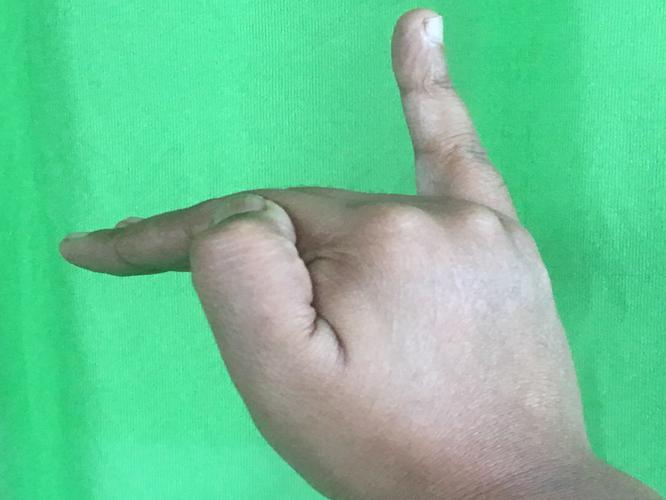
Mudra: Hamsapaksha
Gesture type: double_hand